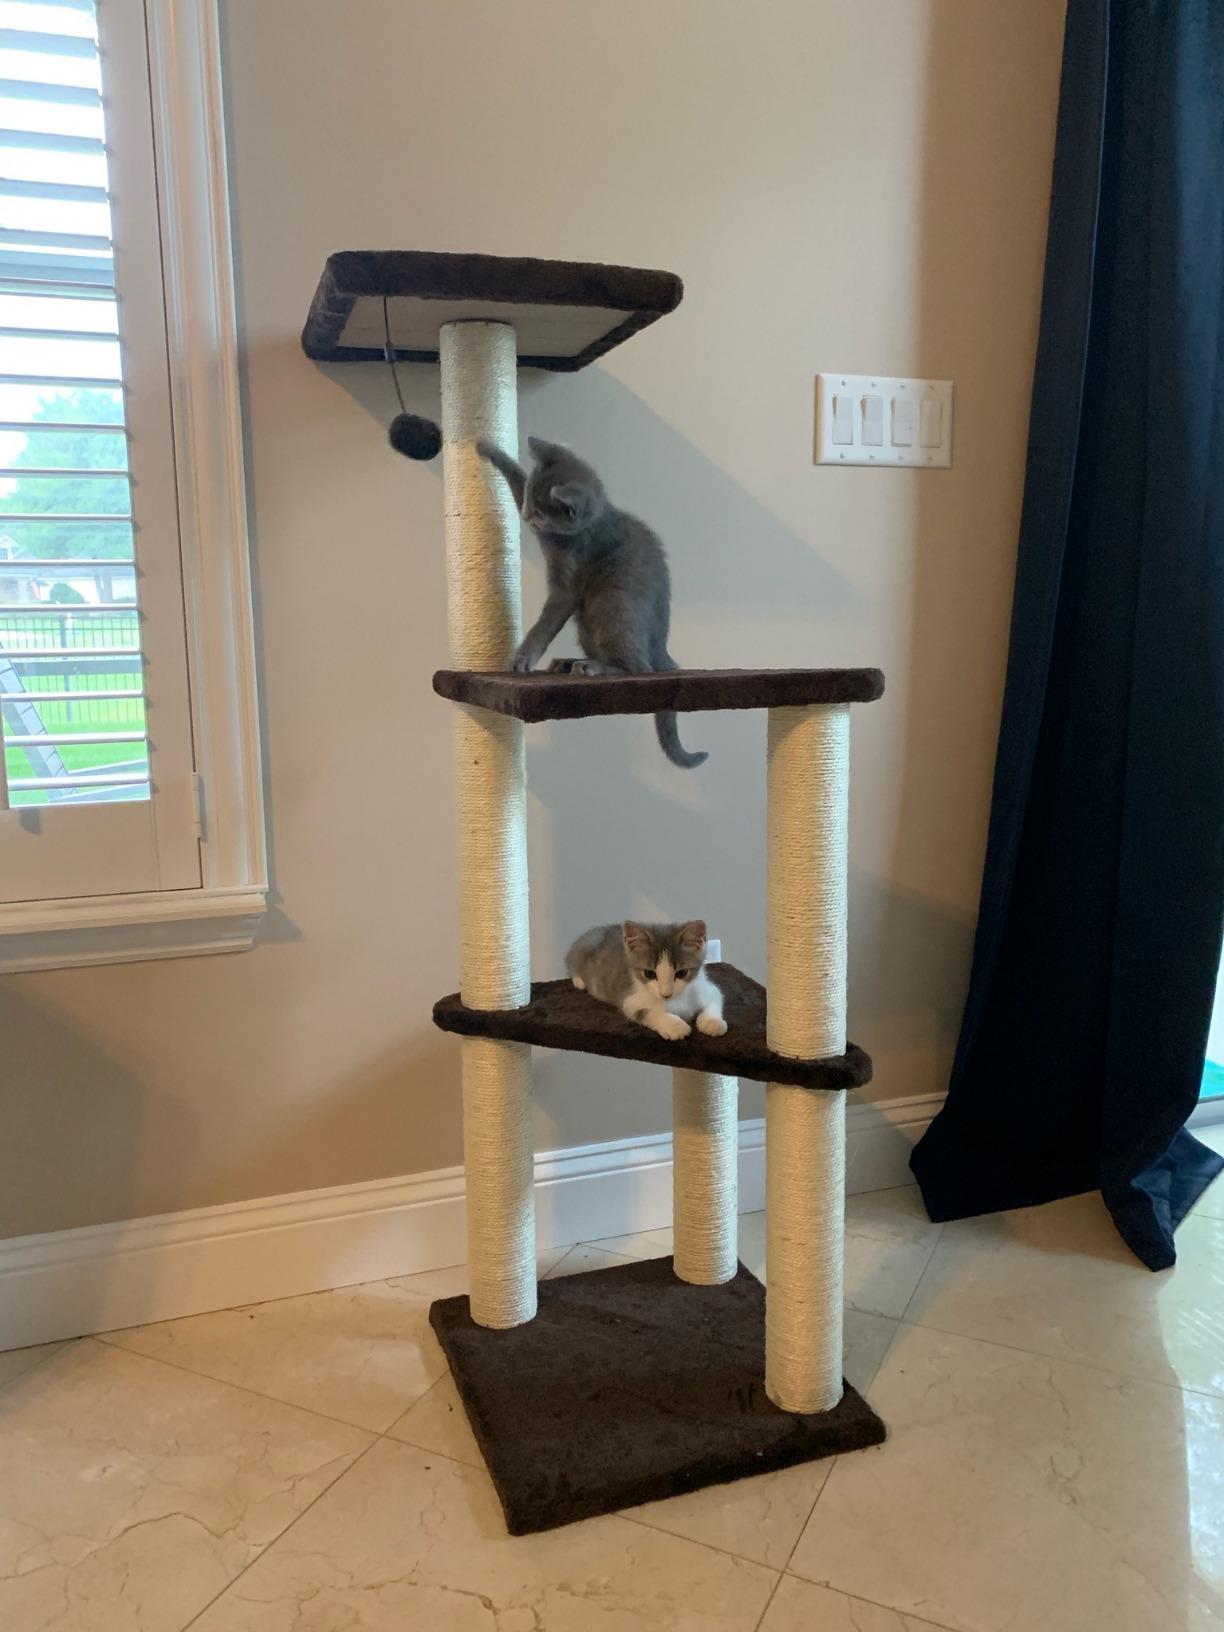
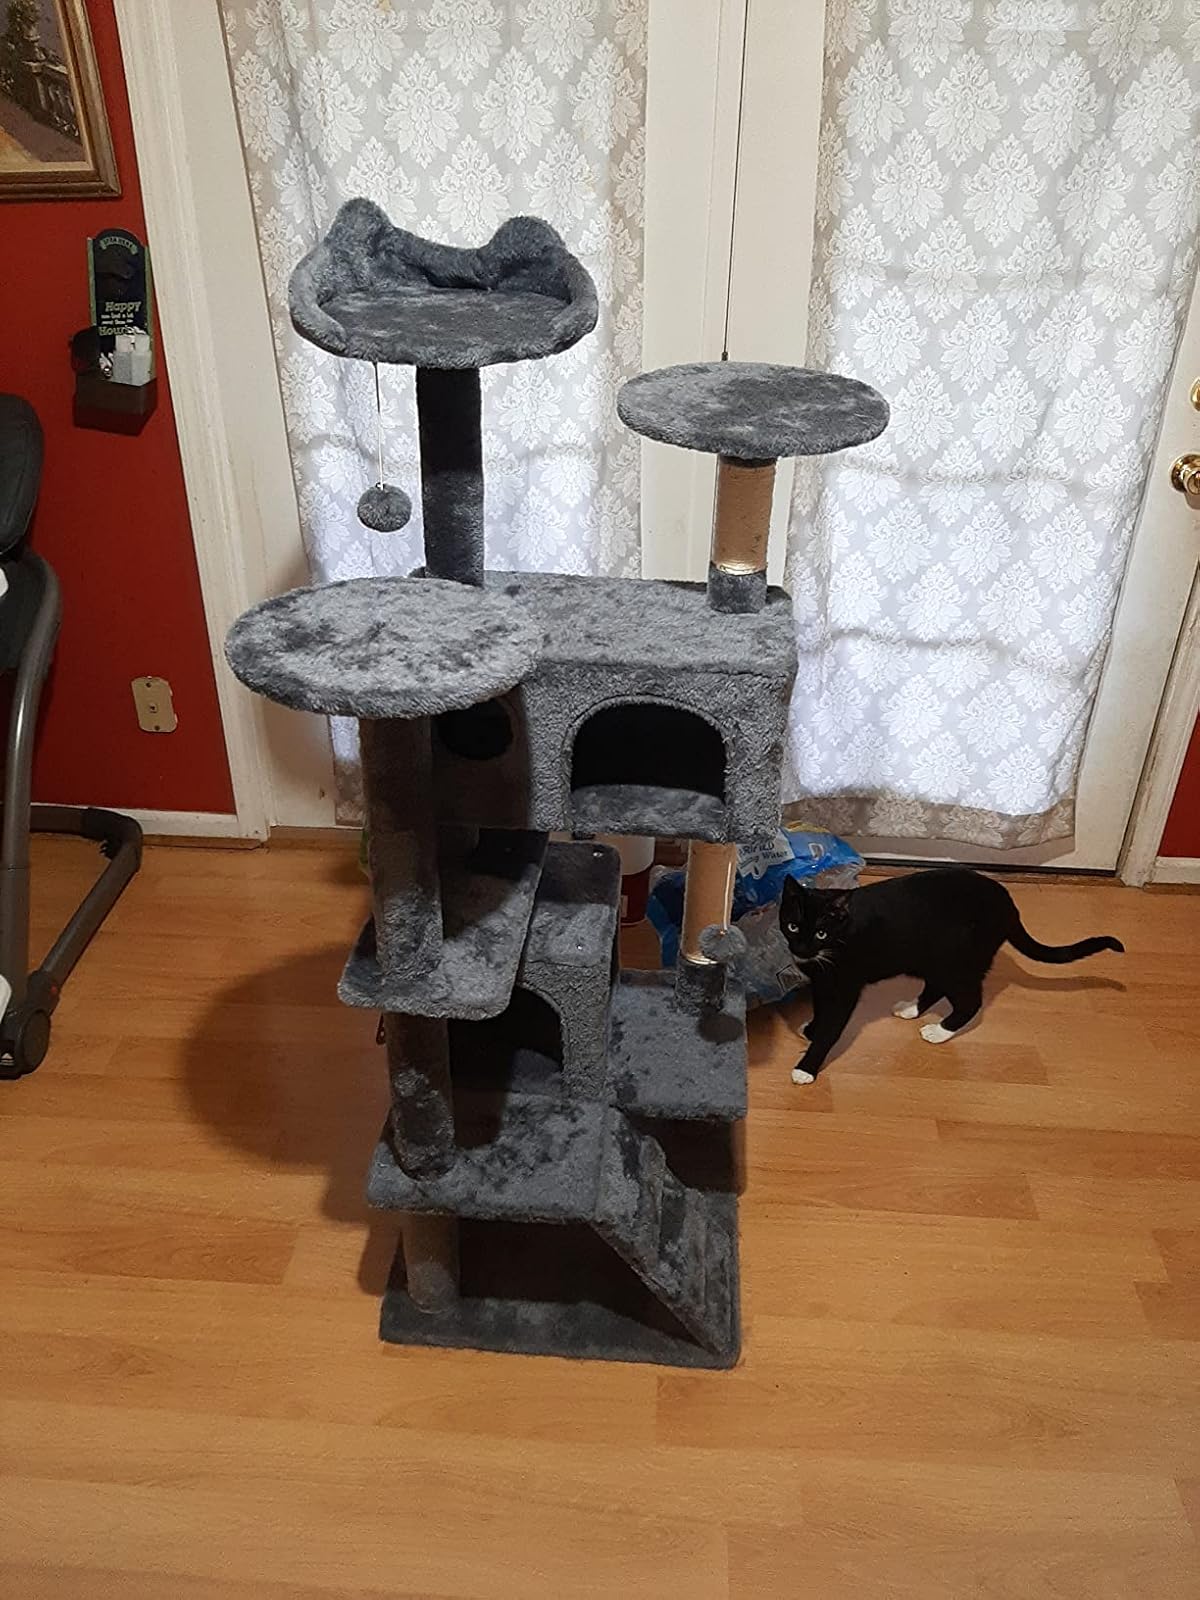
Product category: items_cat tree
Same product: no